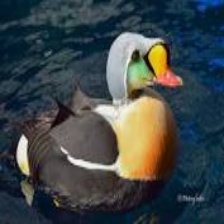
Species: KING EIDER
Scientific name: SOMATERIA SPECTABILIS
ImageNet parent category: drake